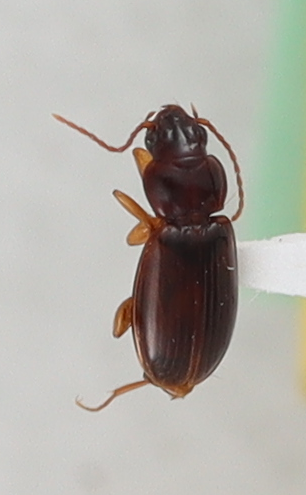
Scientific name: Trechus obtusus
Plot: 14
Trap: W
Collected: 20201013